Reading

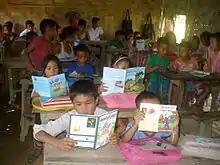
Reading time at a primary school in rural Lao PDR, Southeast Asia. In 2017, approximately 70% of five-year-old children were not enrolled in Early Childhood Education programs, with those in hard-to-reach areas and from poor families being the most excluded. The daily reading period shown here uses books provided by Big Brother Mouse, a not-for-profit that promotes reading in Lao schools and villages.

Learning to read or reading skills acquisition is the acquisition and practice of the skills necessary to understand the meaning behind printed words. For a skilled reader, the act of reading feels simple, effortless, and automatic. However, the process of learning to read is complex and builds on cognitive, linguistic, and social skills developed from a very early age. As one of the four core language skills (listening, speaking, reading and writing), reading is vital to gaining a command of written language.